Ilkeston Co-operative Society

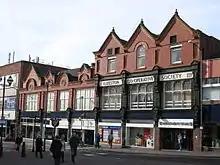
The store in 2006

Ilkeston Co-operative Society was a consumer co-operative society based in Ilkeston, Derbyshire, England.